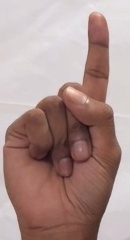
ASL sign: 1